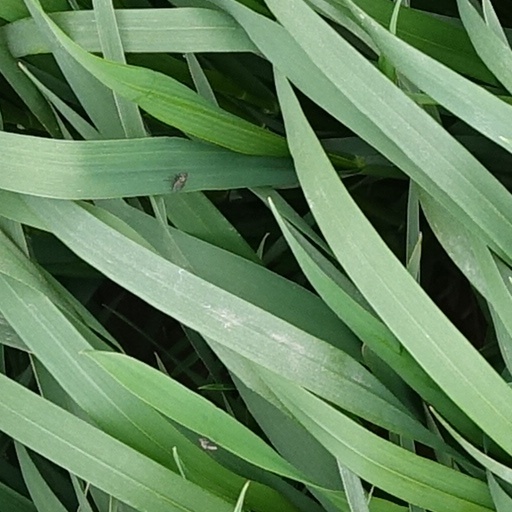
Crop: wheat